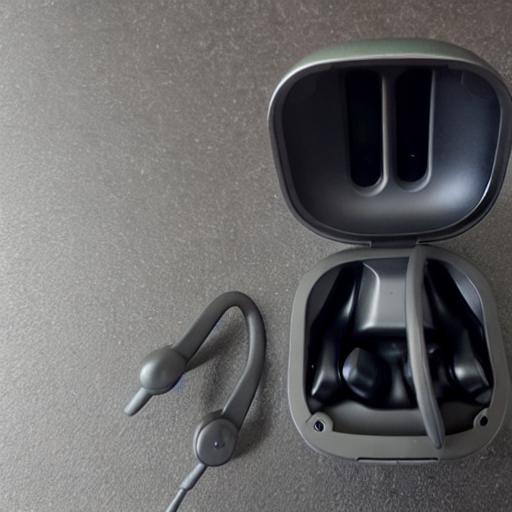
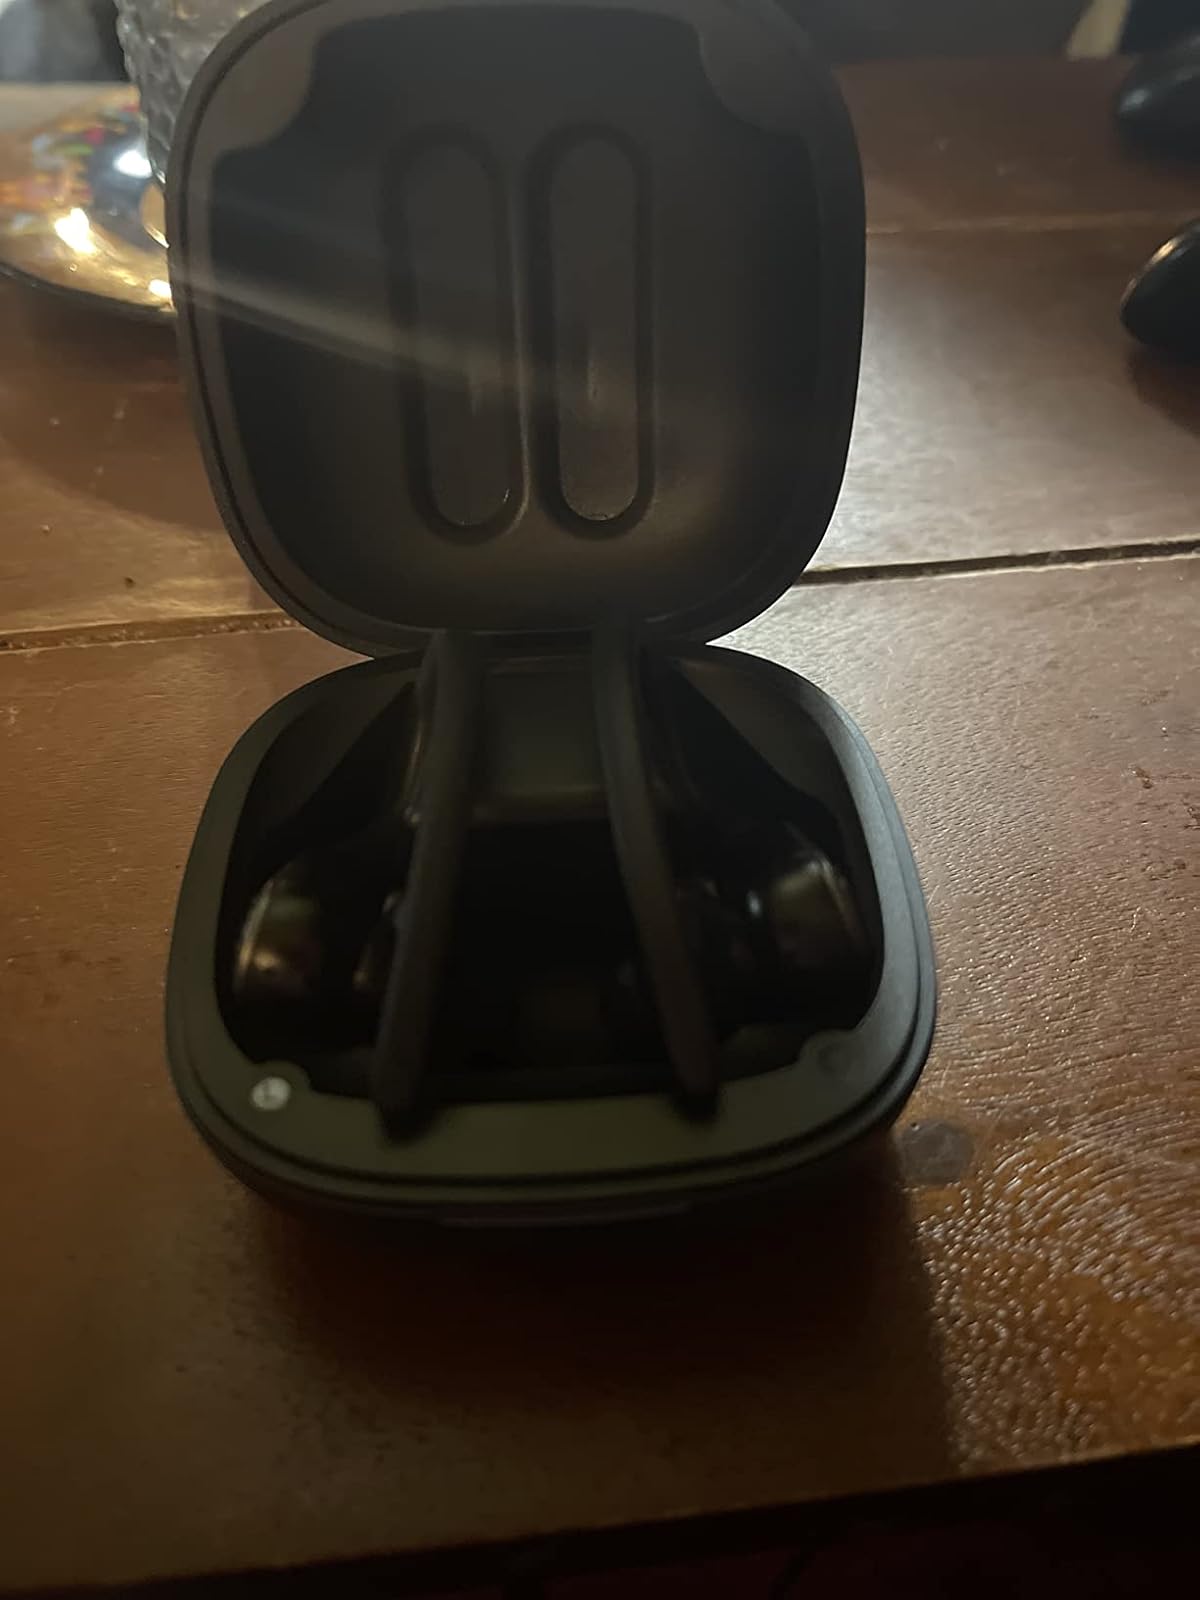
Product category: earbuds
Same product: no